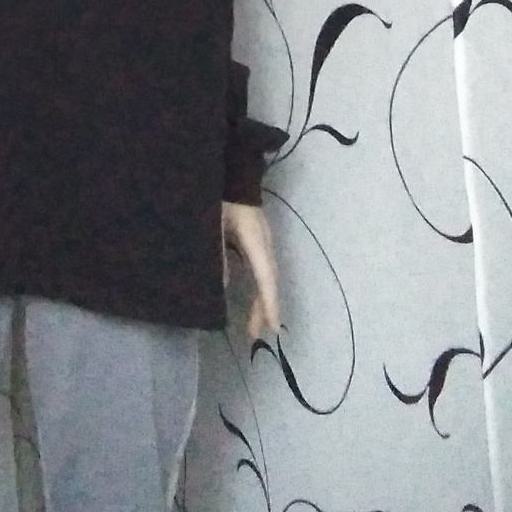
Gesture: no_gesture